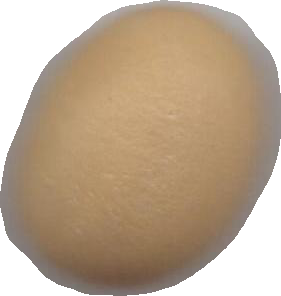
Variety: Dega